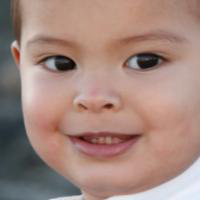
Age group: age 01-10